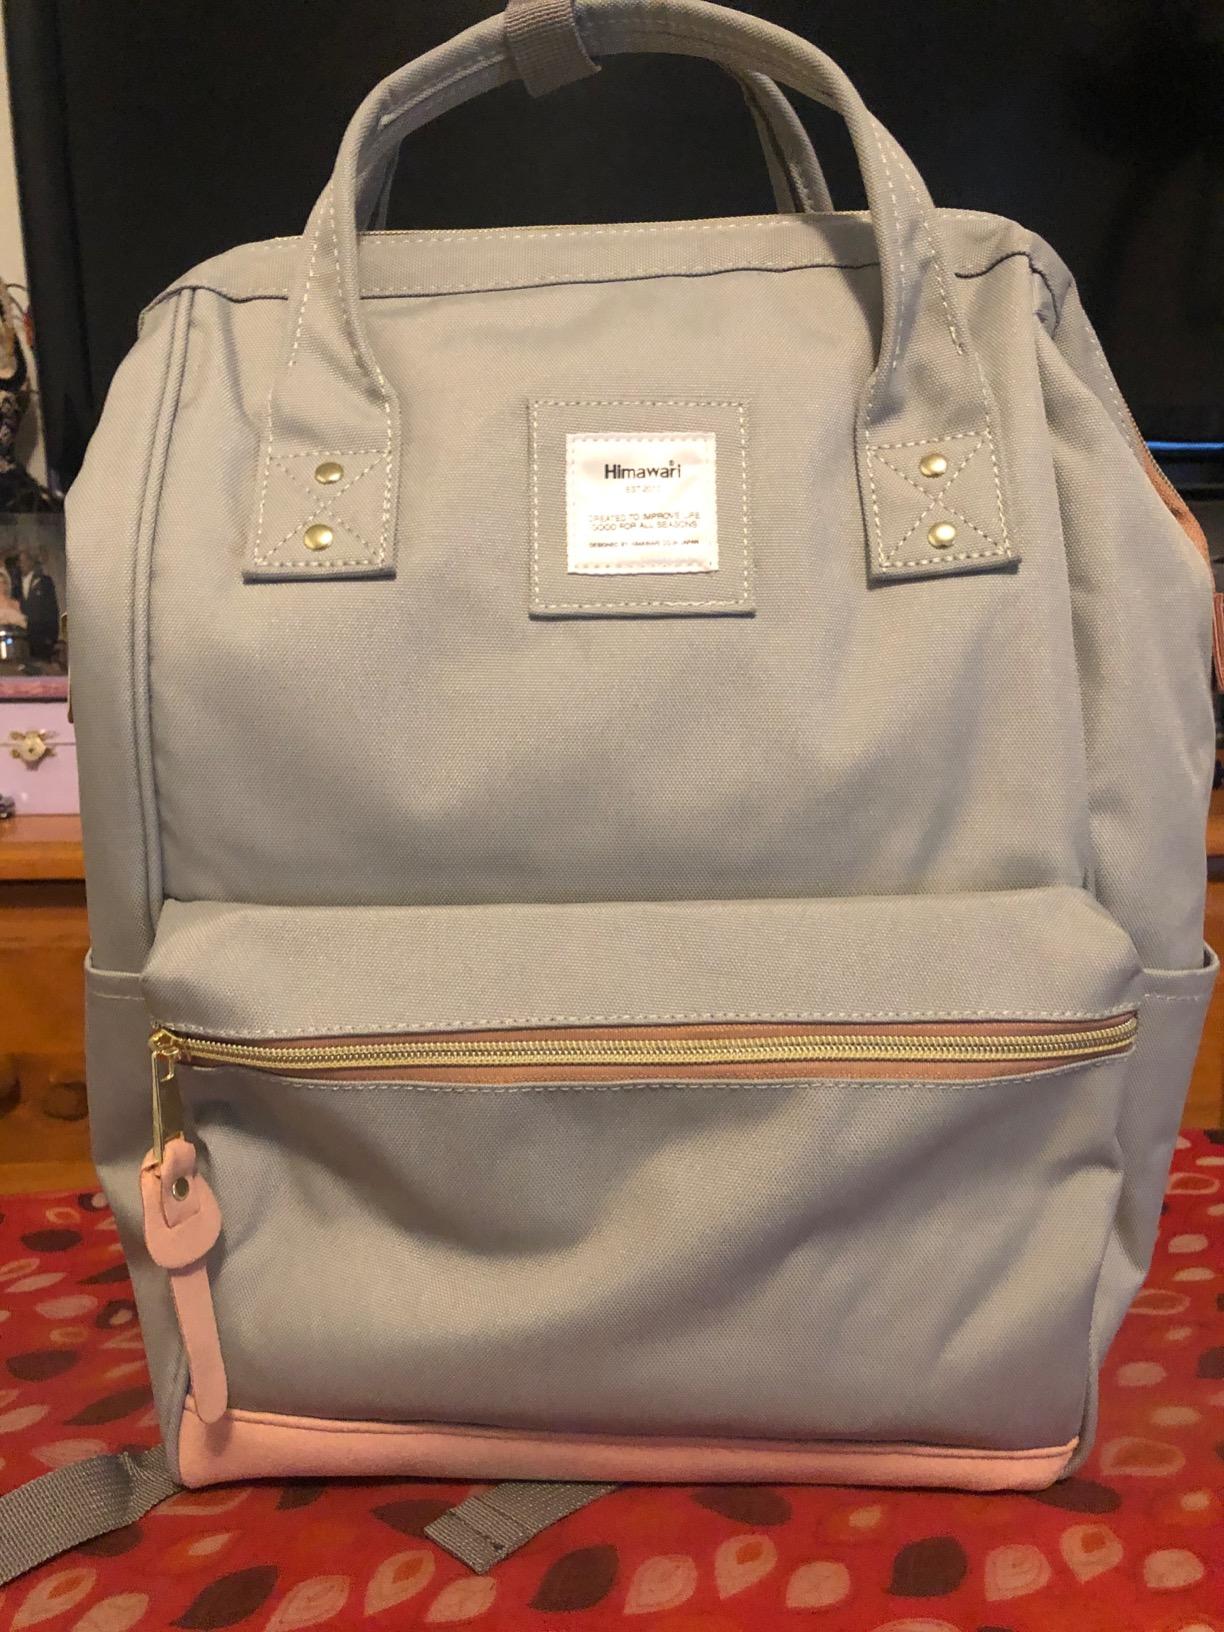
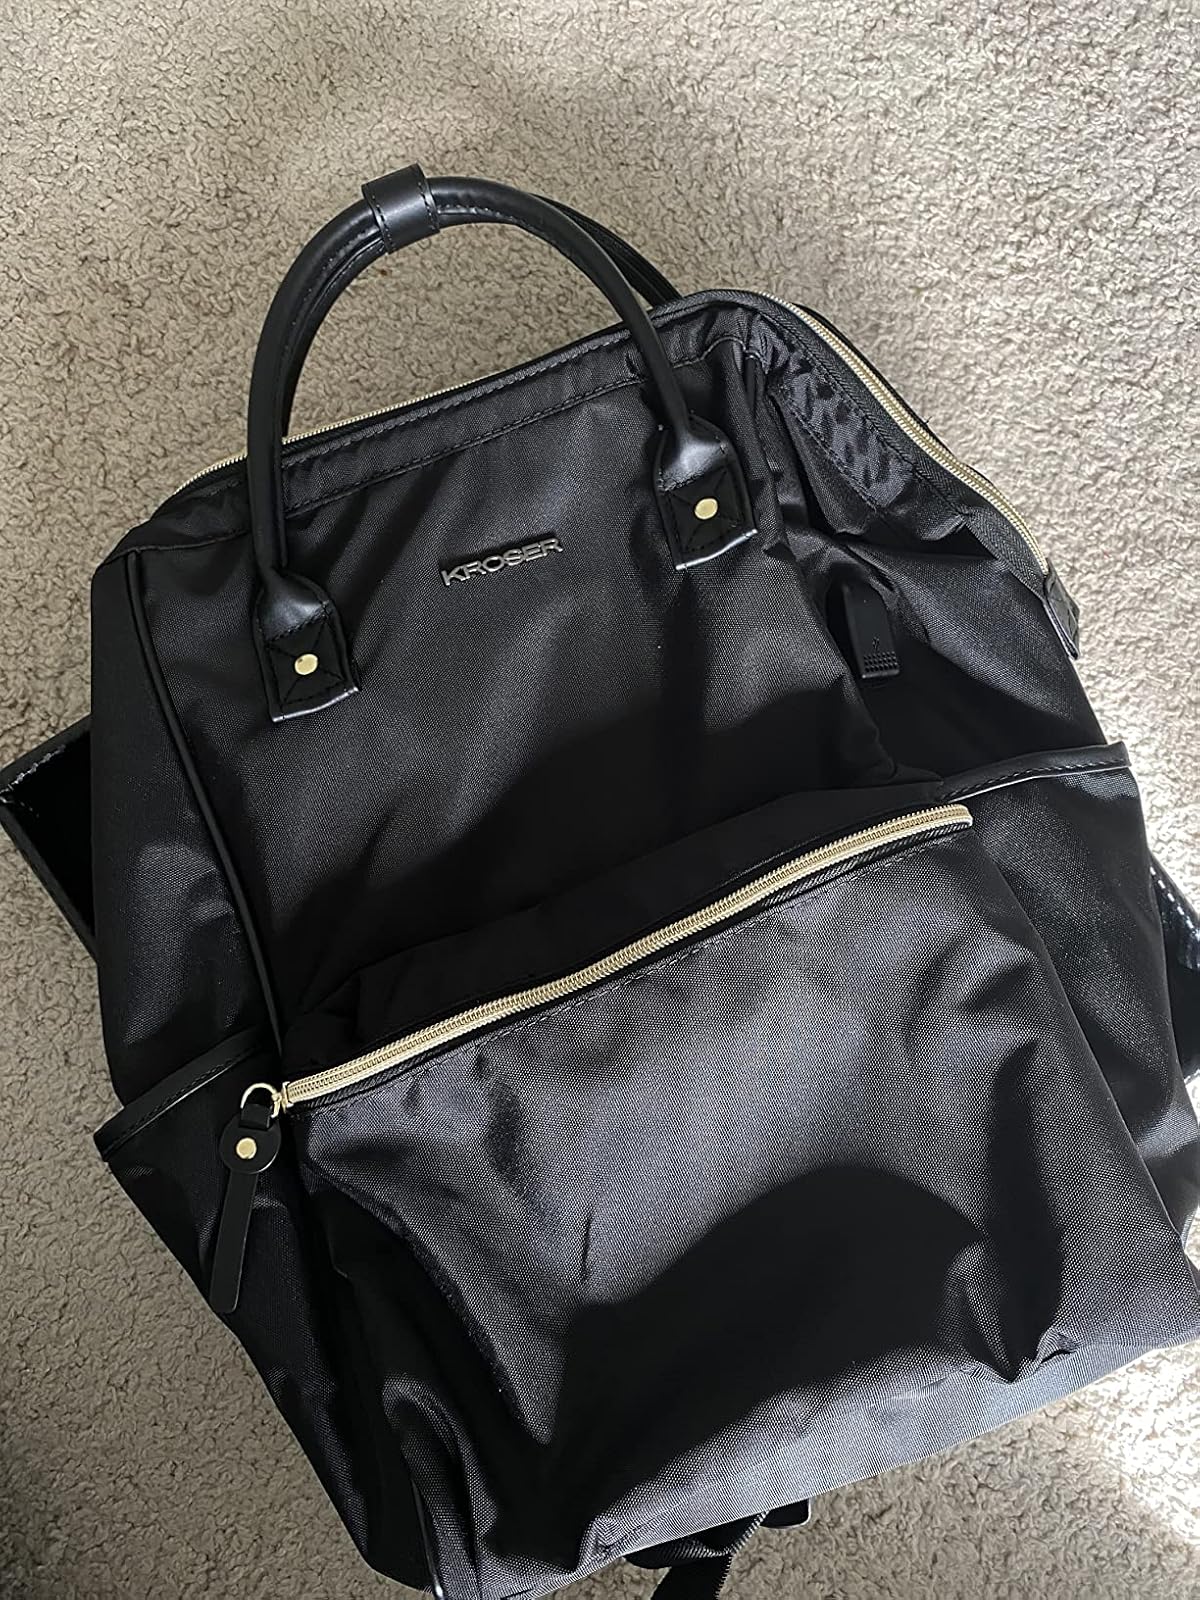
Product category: bag
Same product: no